Timaru

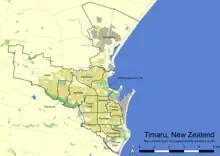
Suburbs of Timaru

Timaru has a relatively dry temperate climate similar to that of neighbouring Ashburton and Christchurch, classified as an oceanic climate ("Cfb") by Köppen-Geiger climate classification system. Temperatures are warm in summer and cool in winter, with Timaru's extreme maximum temperature being on 6 February 2011 and the extreme minimum on 3 August 1998. Rain is evenly distributed throughout the year, with a very small proportion of it falling as snow.